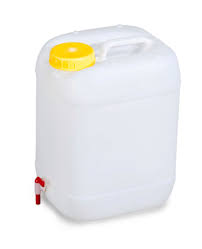
Waste category: plastic